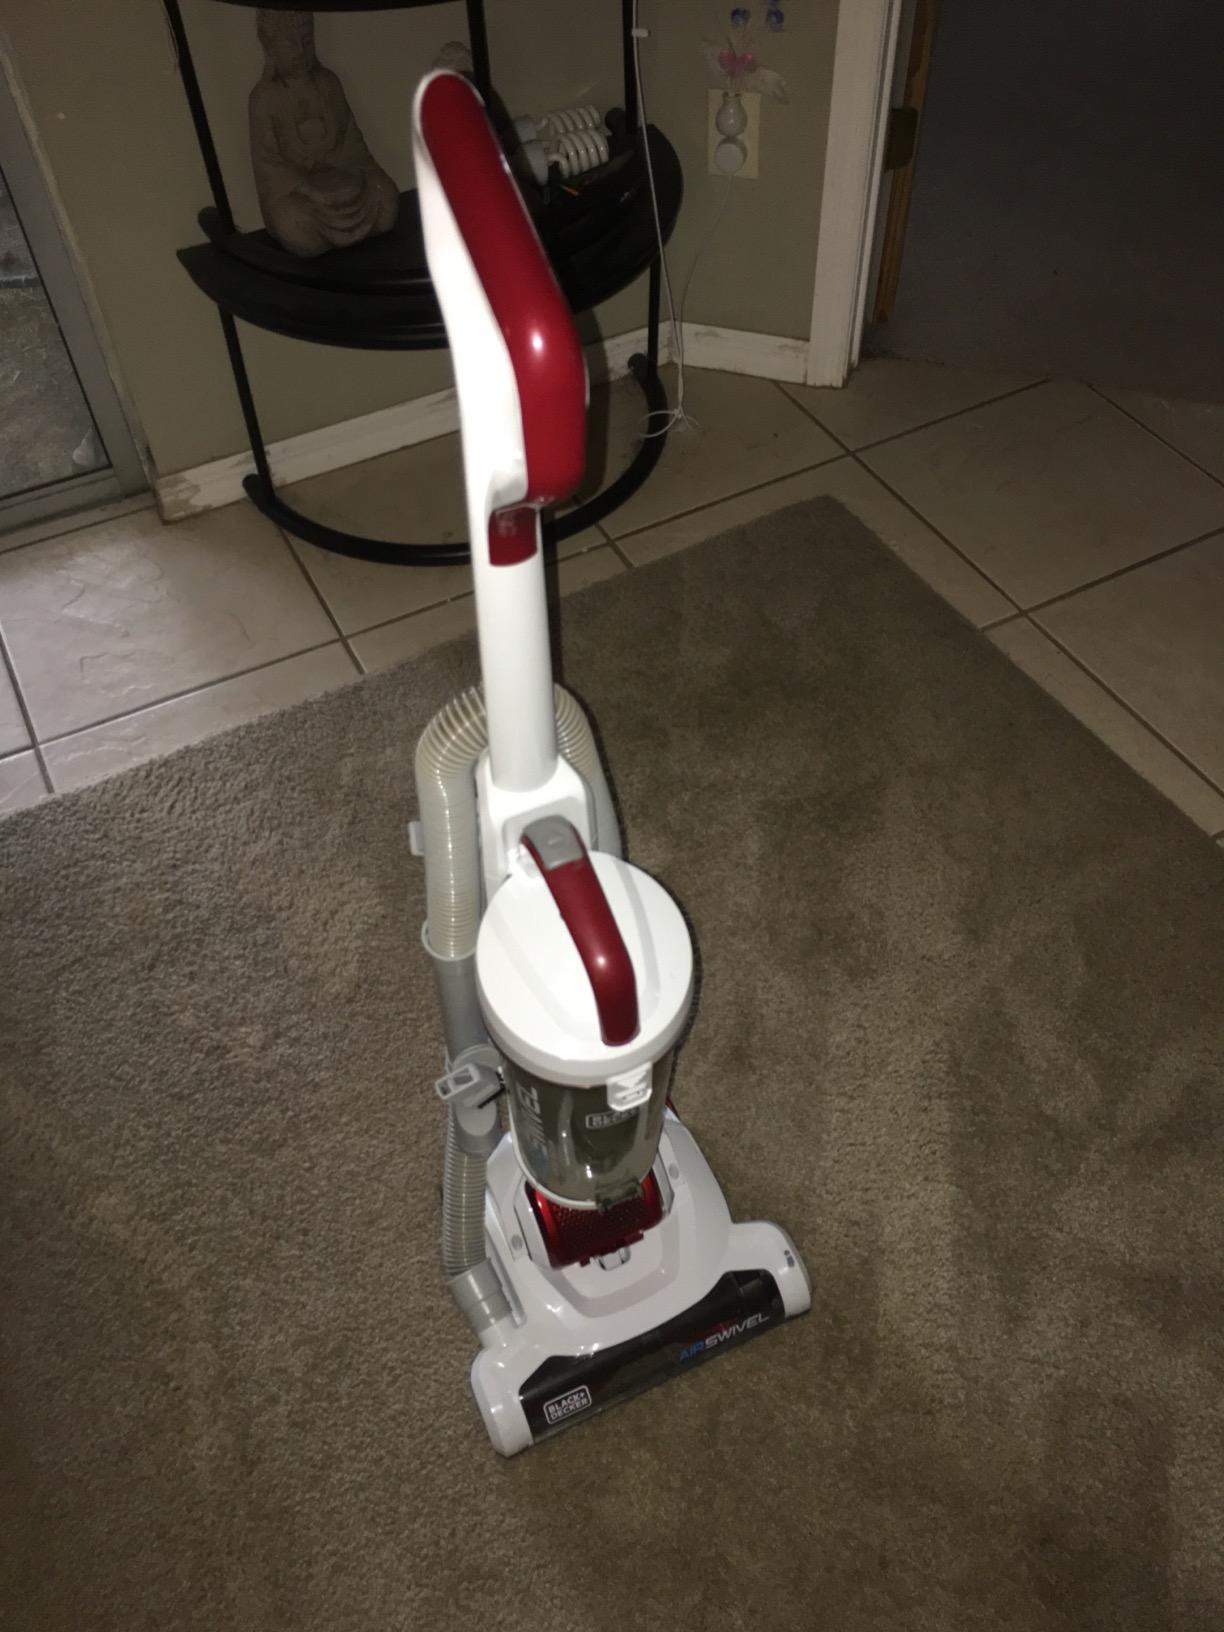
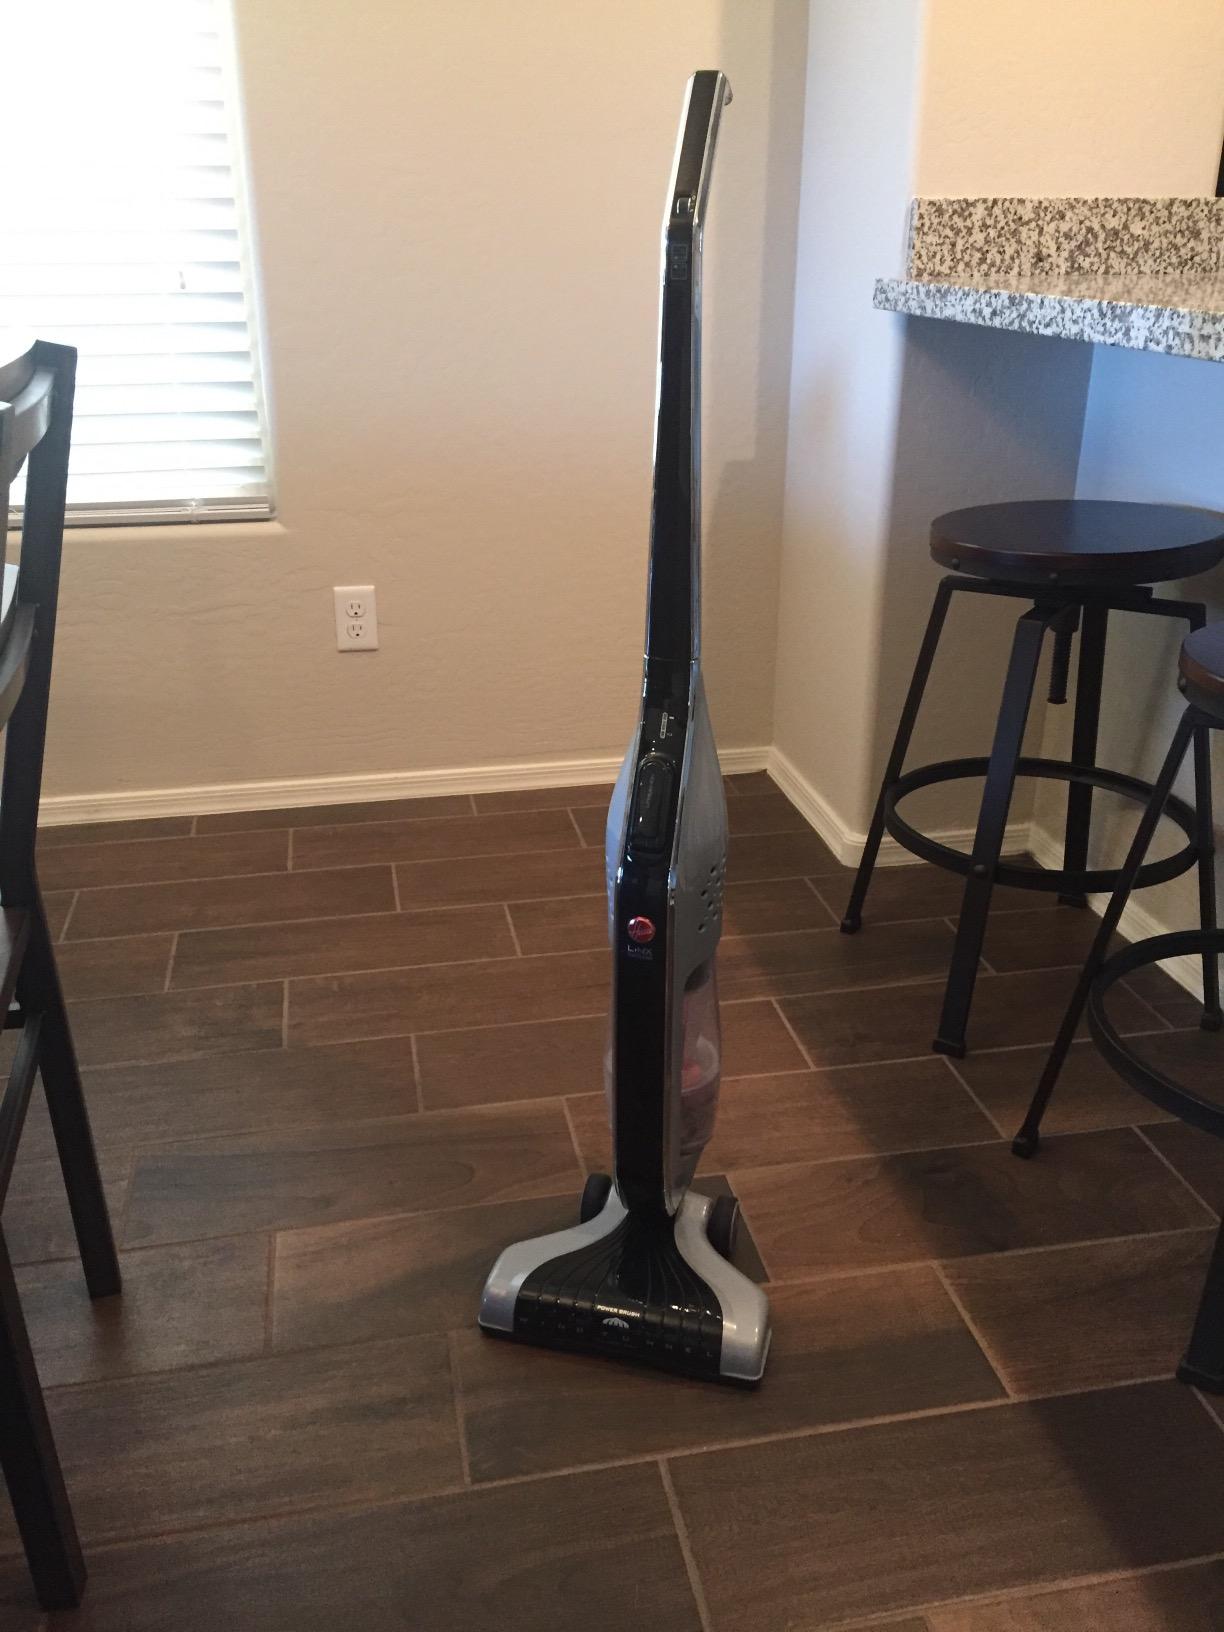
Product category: items_vacuum
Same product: no